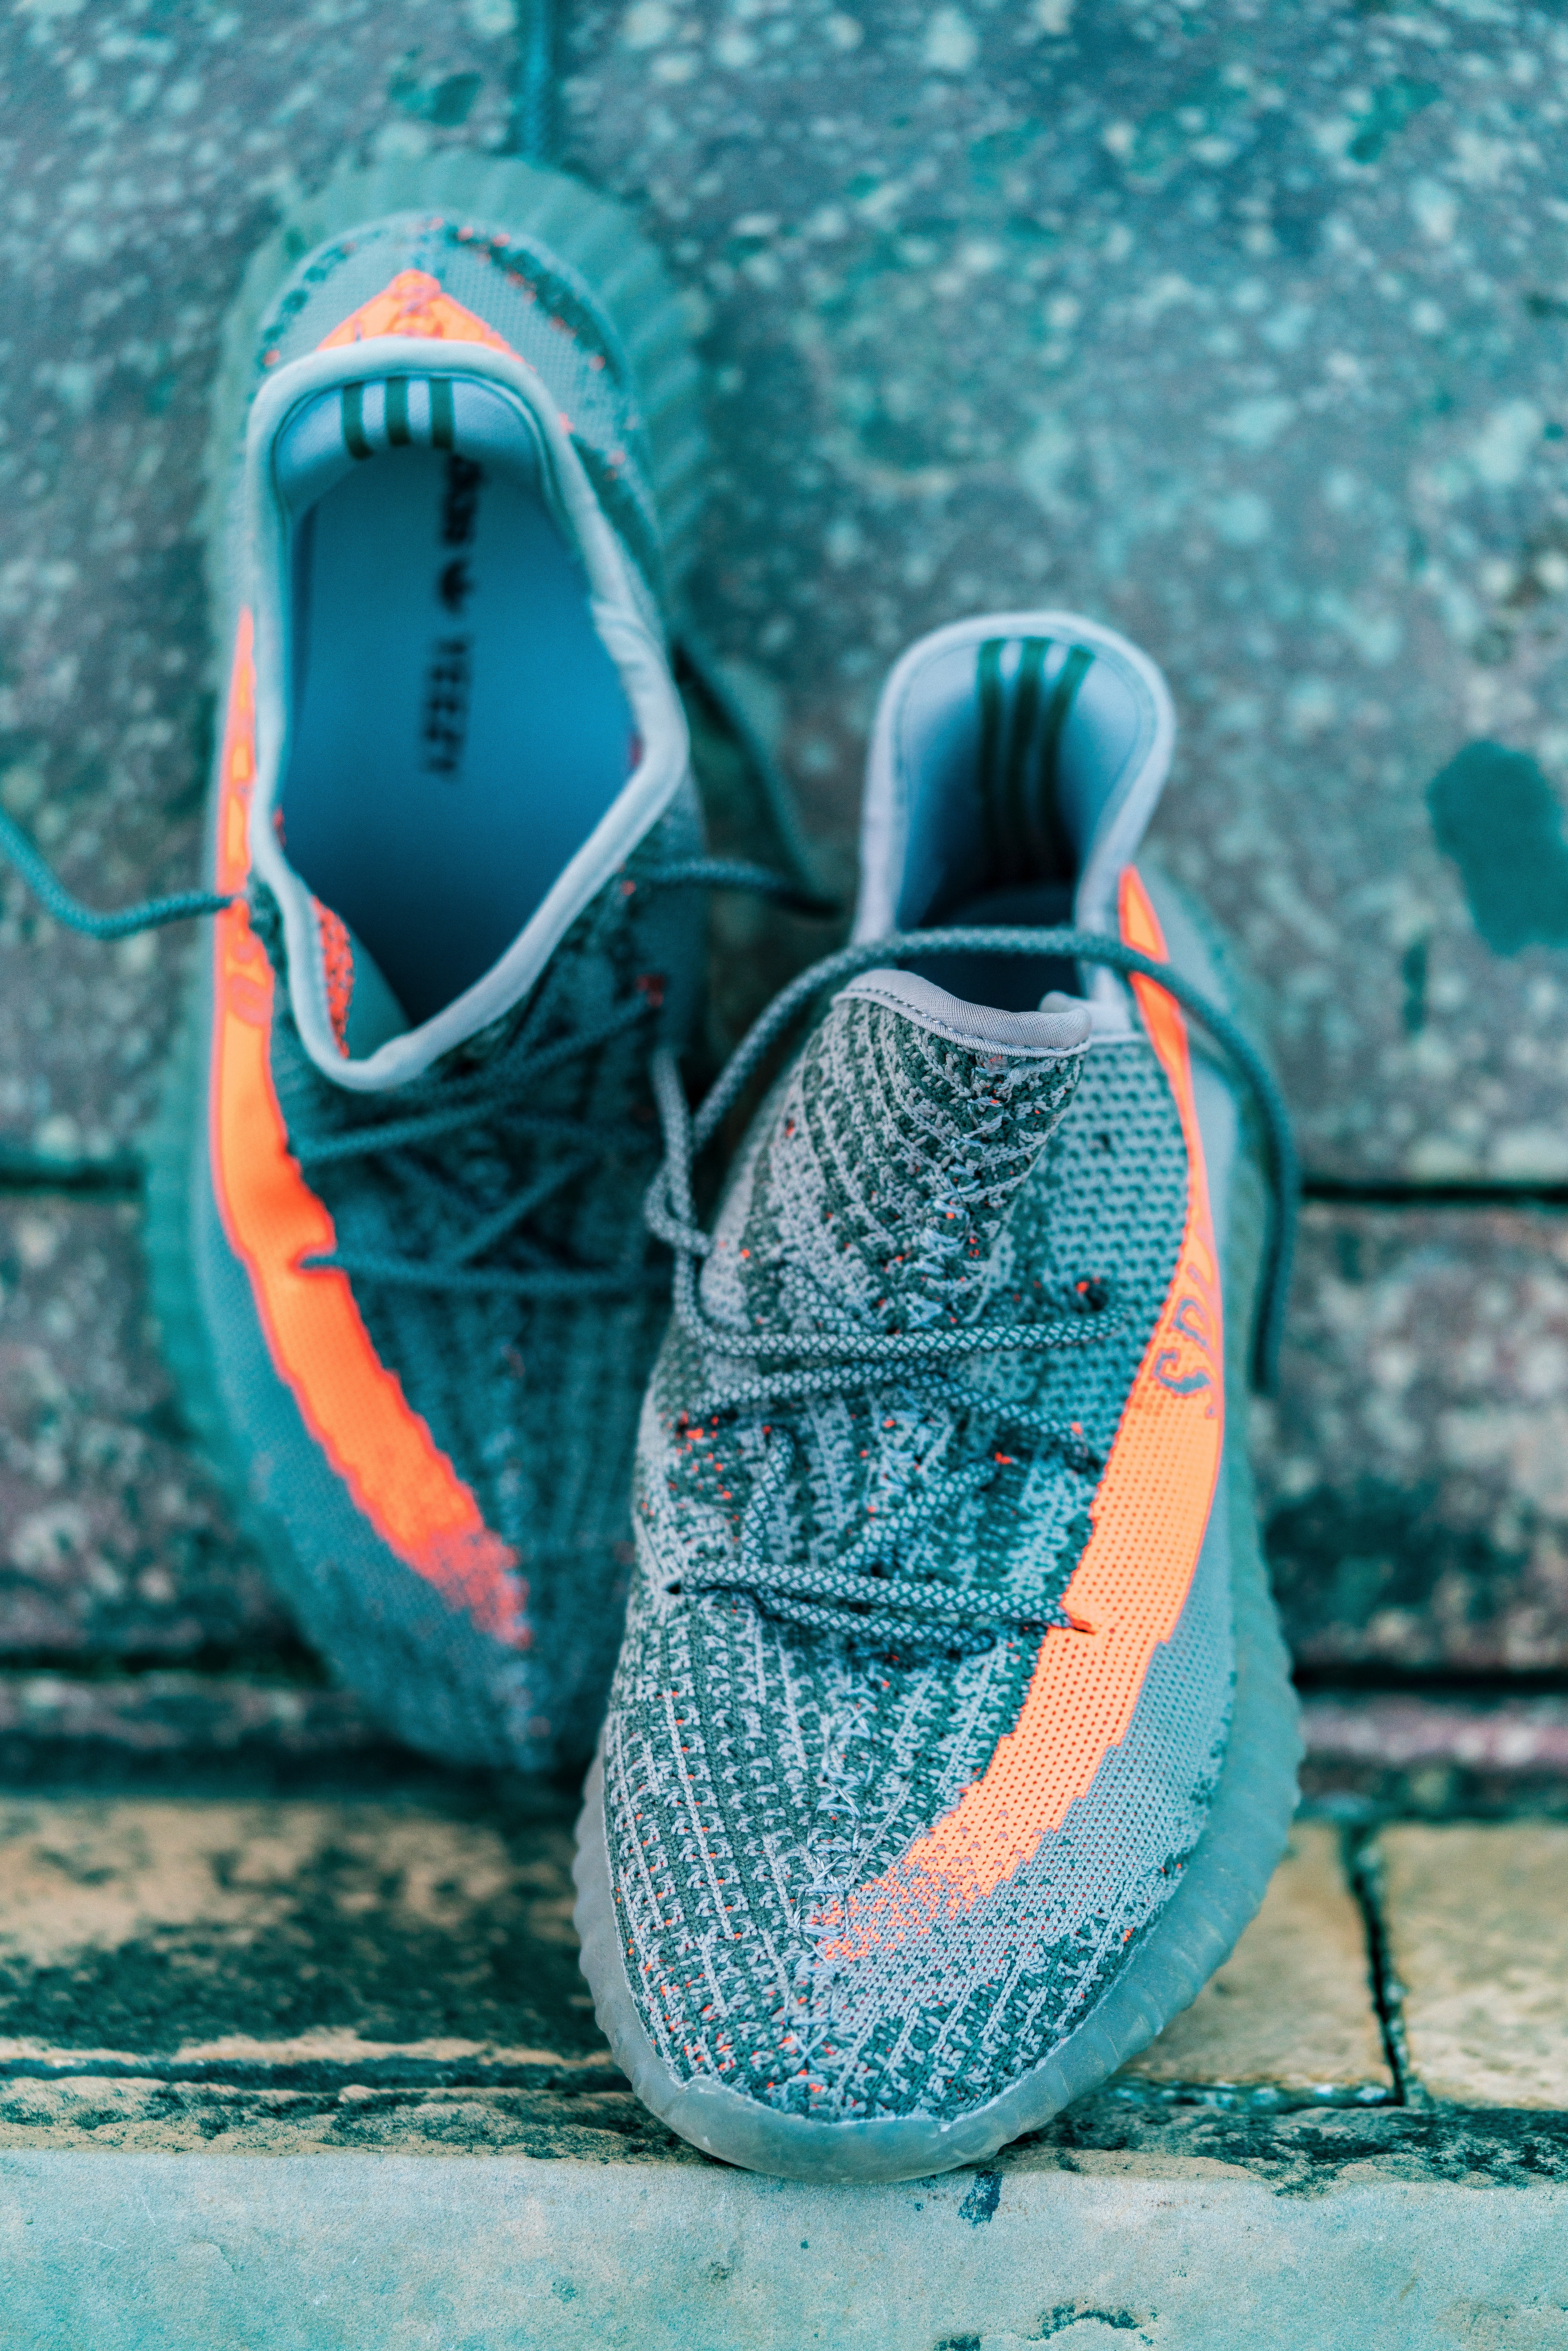
footwear, aqua, blue, turquoise, water, teal, shoe, azure, athletic shoe, Plimsoll shoe, outdoor shoe, sneakers, nike free, Water shoe